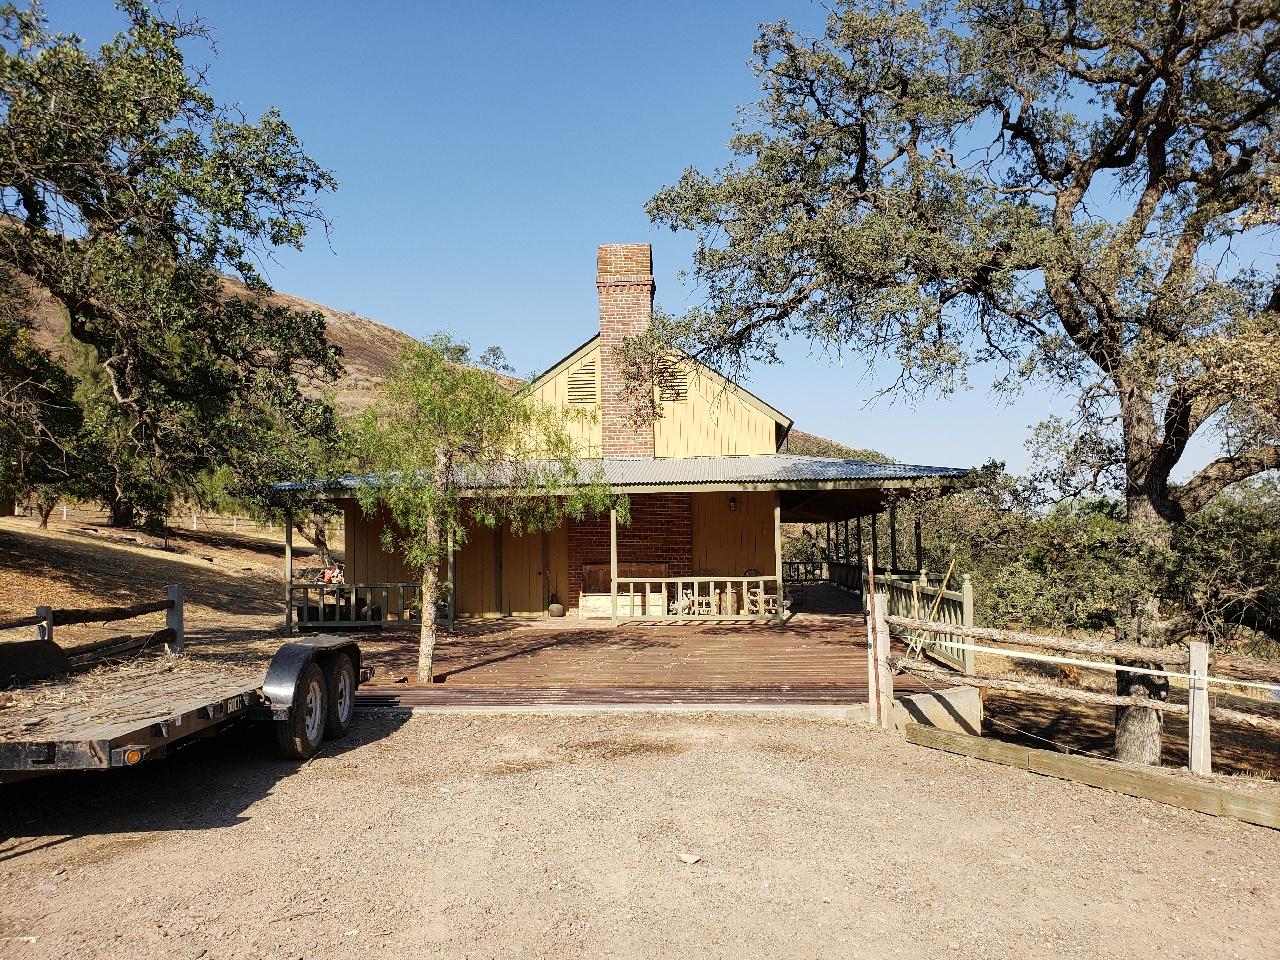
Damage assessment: no_damage